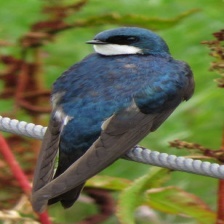
Species: TREE SWALLOW
Scientific name: TACHYCINETA BICOLOR